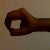
The image shows a hand gesture representing the number 0 in Indian Sign Language.